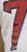
Number: 7